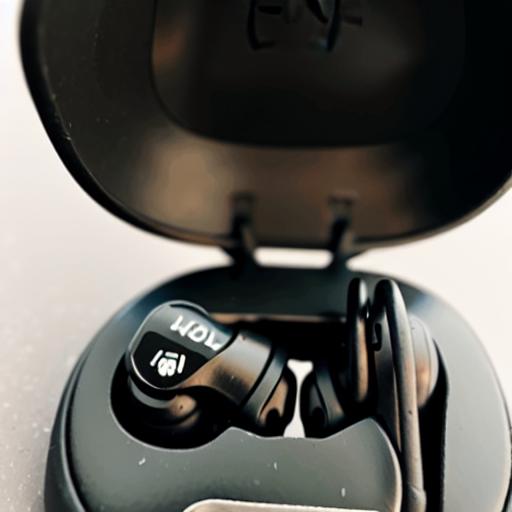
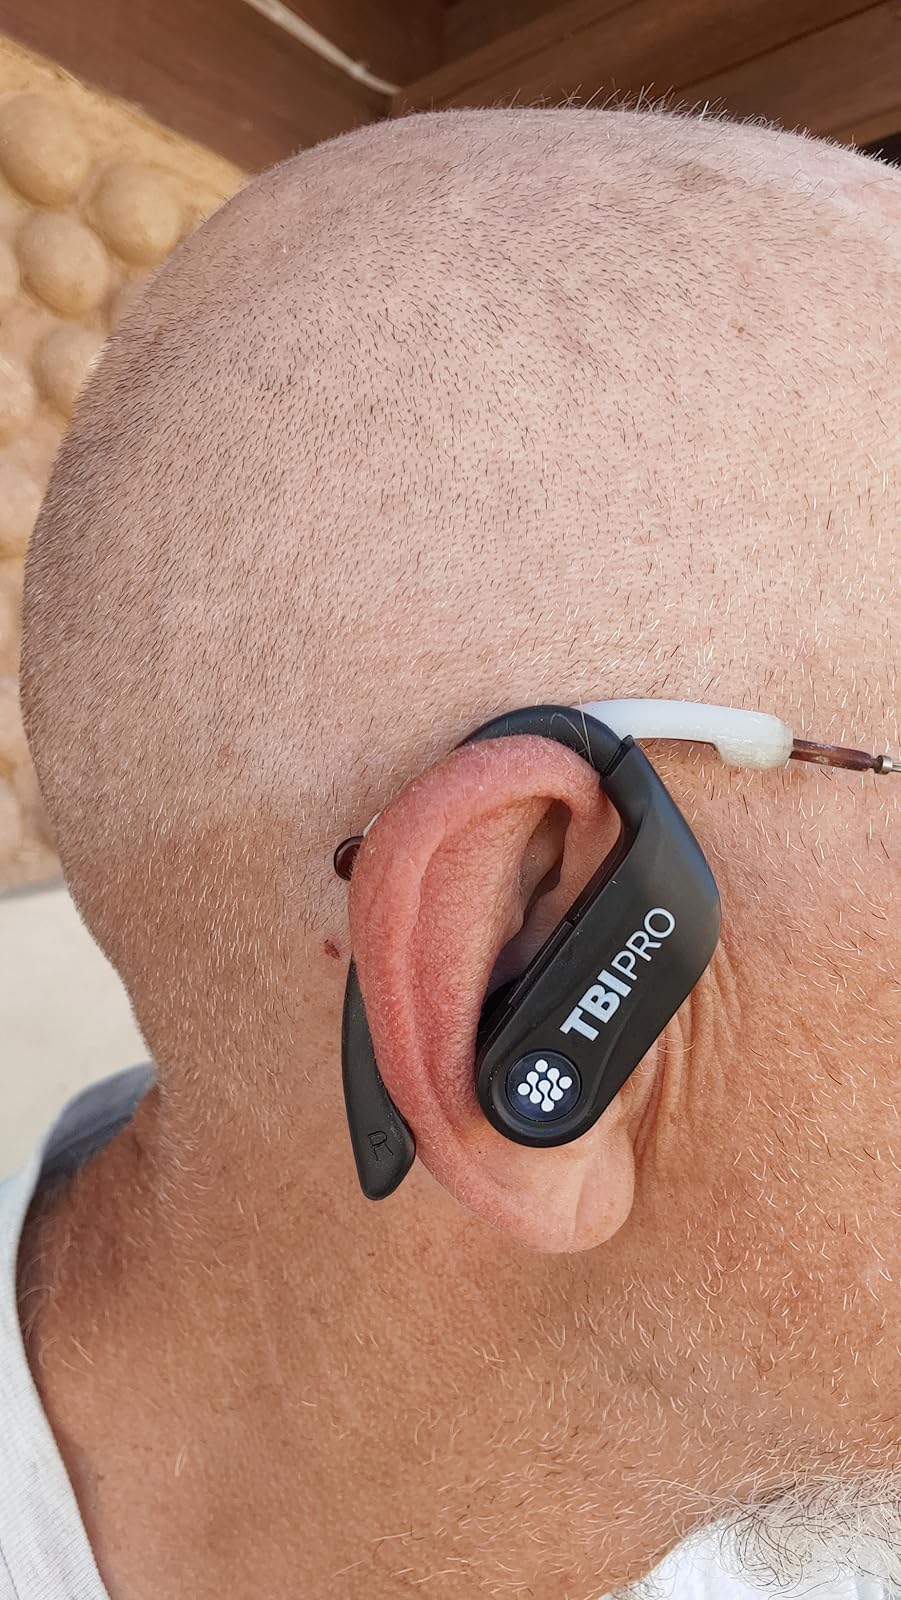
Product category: earbuds
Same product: no